Kvasiny

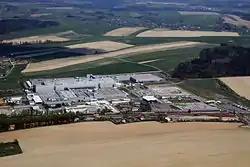
Škoda Auto factory in Kvasiny

Kvasiny is home to the Volkswagen Group-owned Škoda Auto factory. It has been in operation since 1934.